List of Saiyuki characters

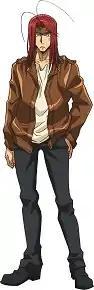
Sha Gojyo

He likes picking up girls and has a bad habit. However, despite his appearance, he is a caring and friendly person, so it is easy to draw a poor lottery.